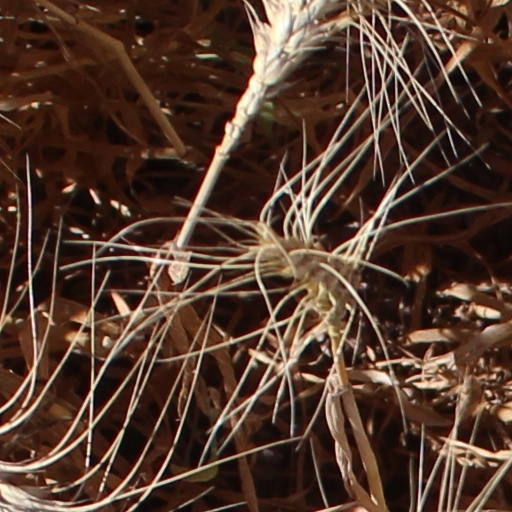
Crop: wheat